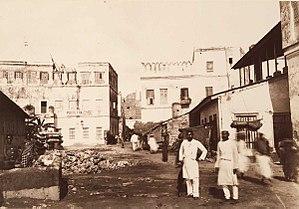
Un bureau de poste est un établissement où s'exerce le service du courrier pour un territoire donné. Cette définition très générique cache de multiples variantes en fonction des pays et des époques.